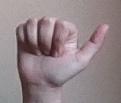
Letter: dhad